Edmonton International Airport

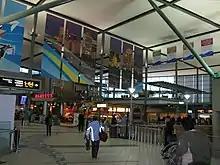
Central hall of YEG

Further expansions completed in 2013 including seven new passenger gates, 14 boarding bridges, moving walkways, and advanced baggage handling and scanning systems. A new Renaissance Hotel was another major addition to the airport landscape.